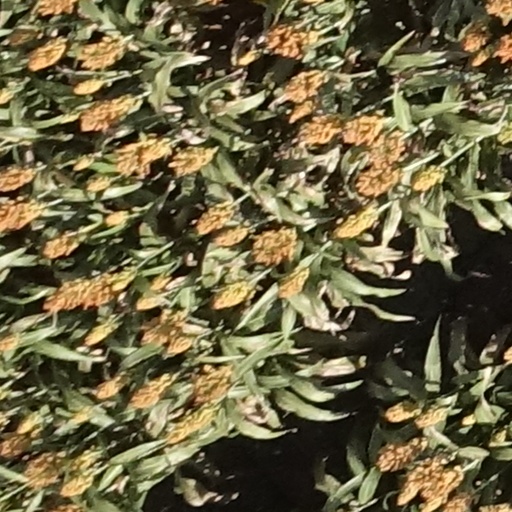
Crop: sorghum